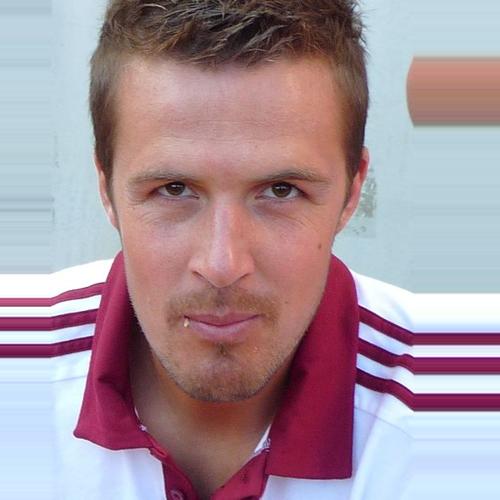
Age: 28